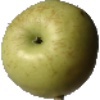
Label: Apple Golden 3